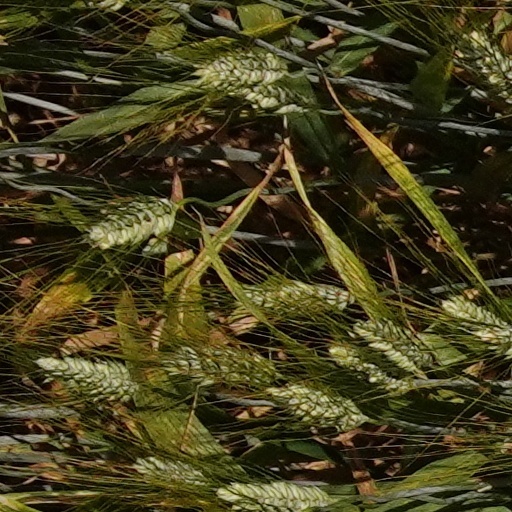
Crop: wheat